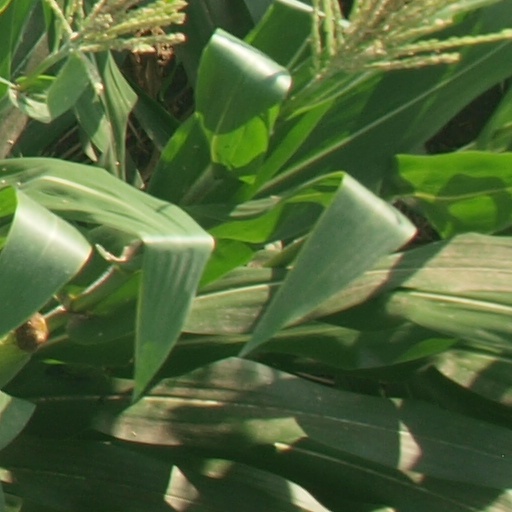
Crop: maize; corn